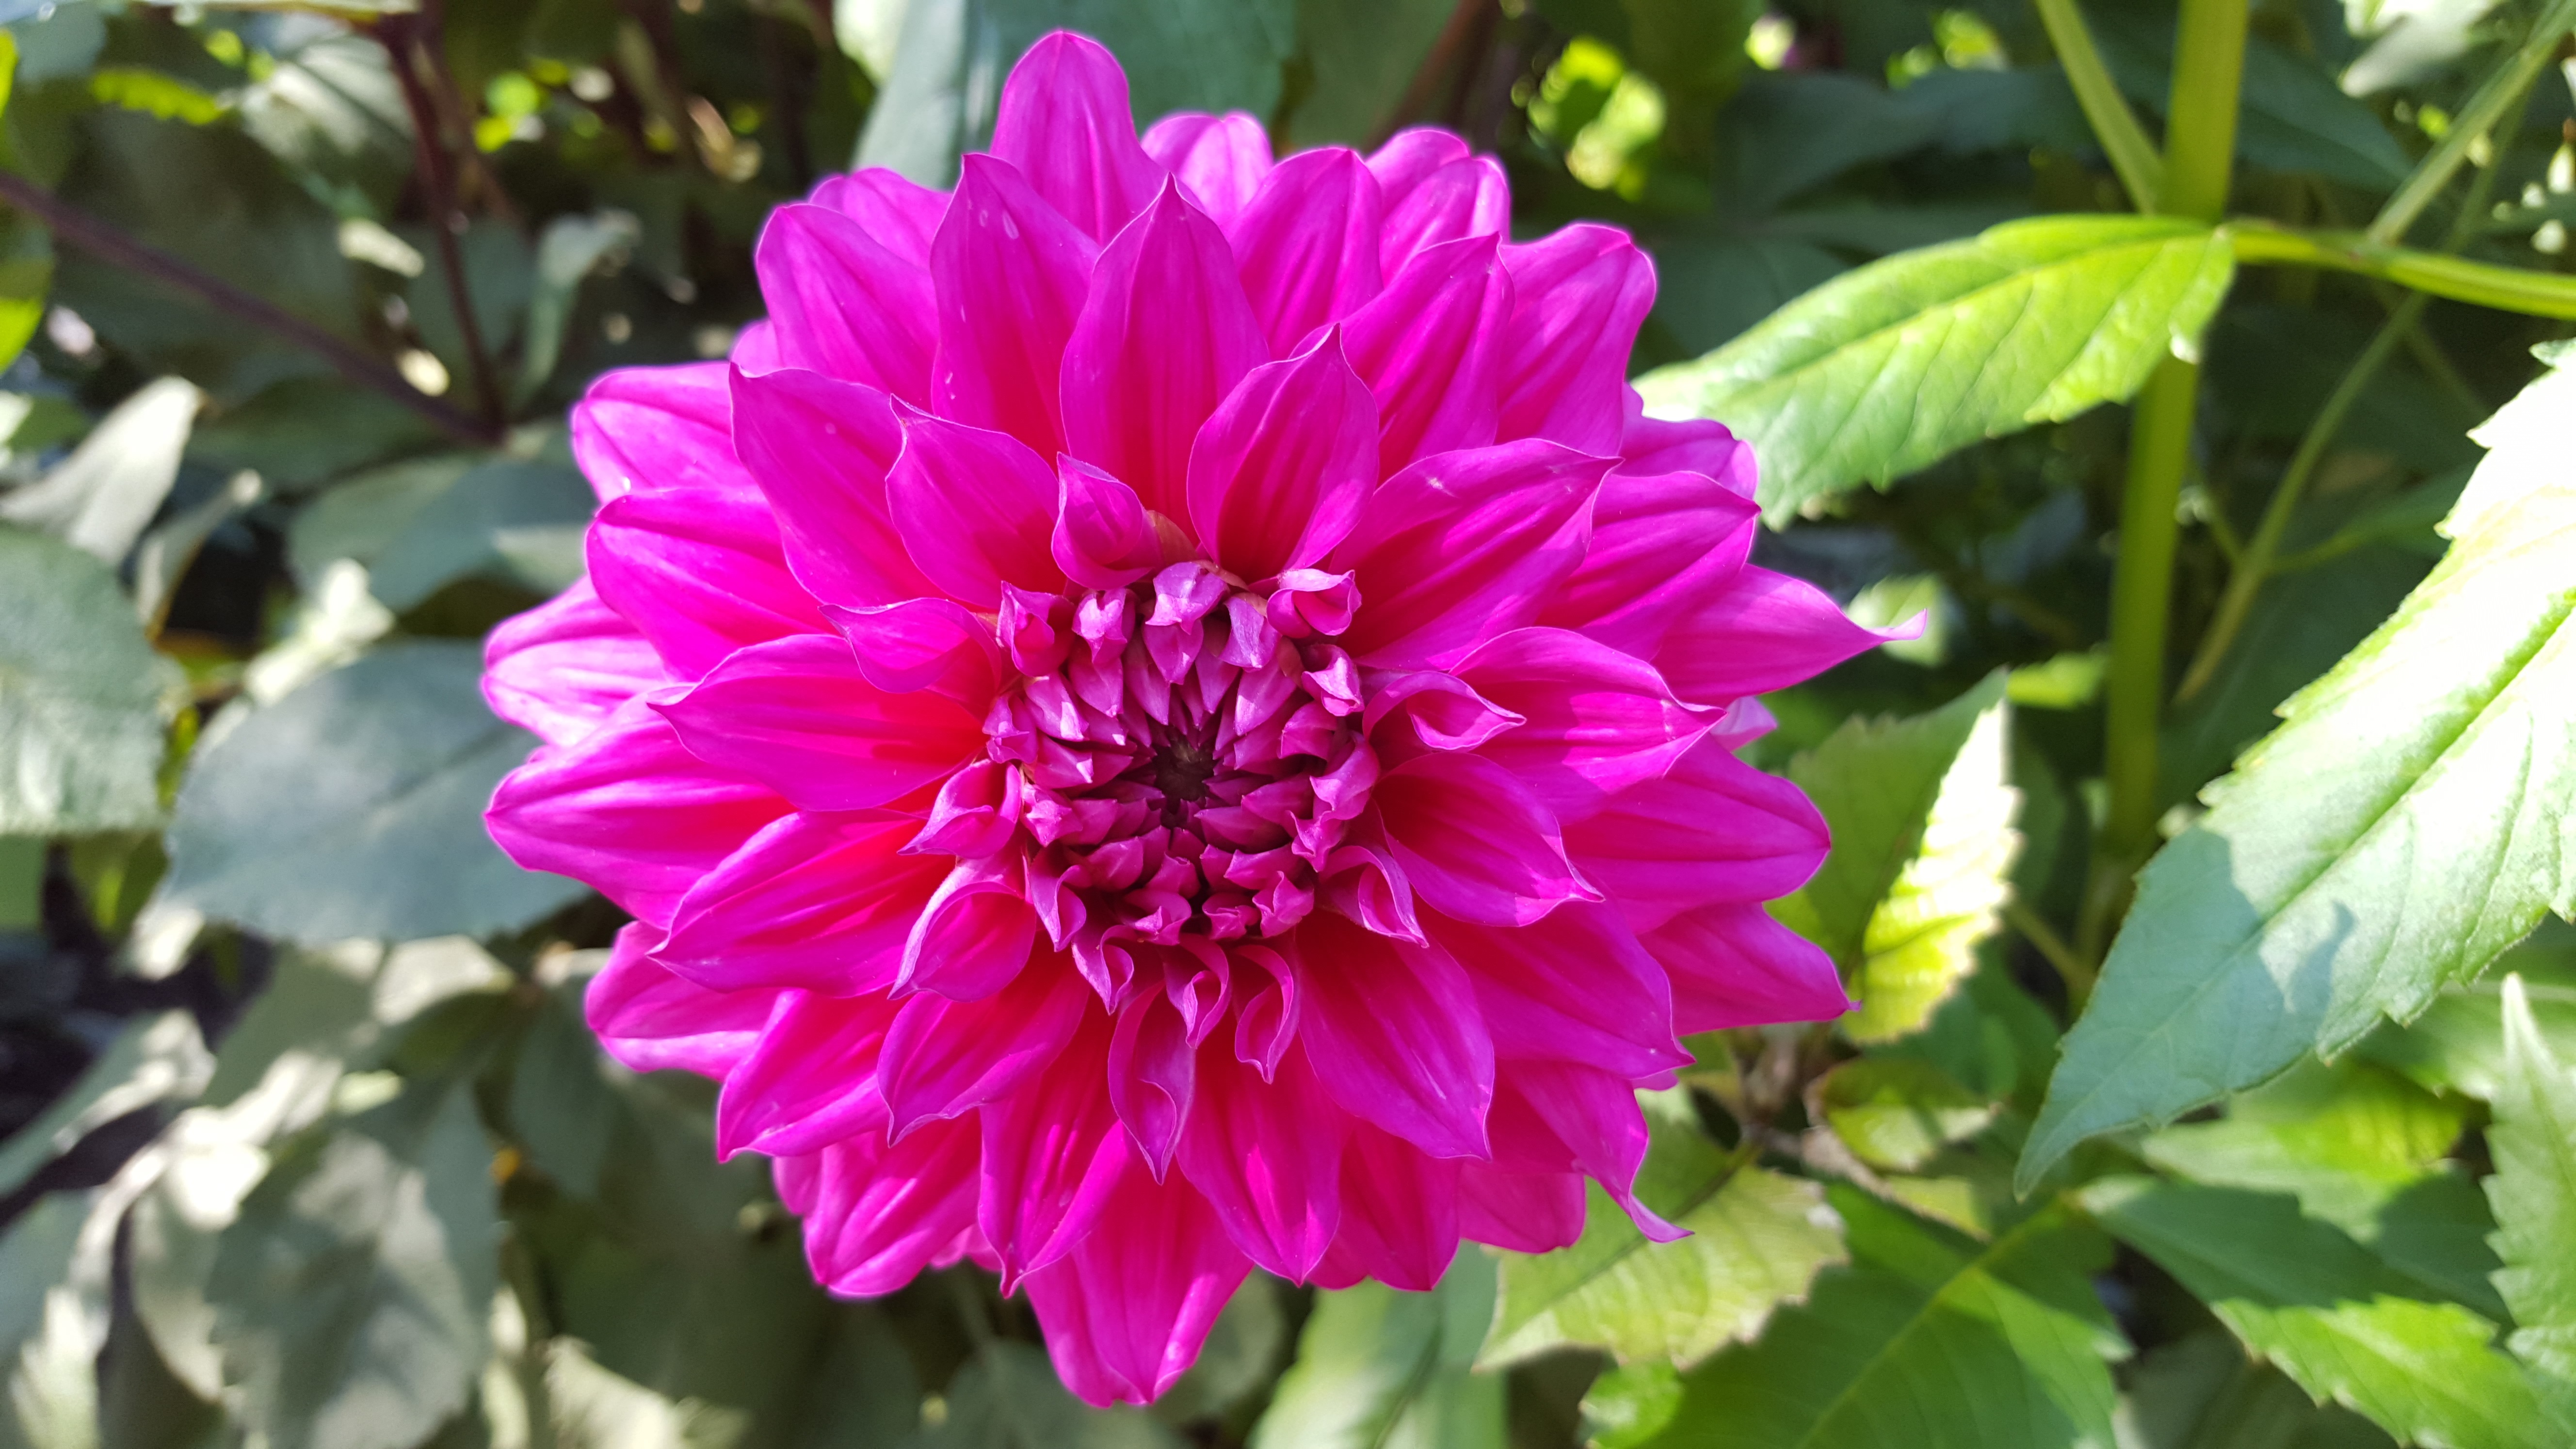
blossom, plant, flower, petal, bloom, botany, pink, flora, dahlia, peony, flowering plant, daisy family, engelhardts matador, annual plant, land plant